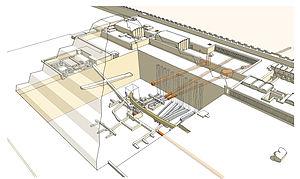
Vue générale des appartements funéraires de la pyramide de Djoser à Saqqarah (en vert, la galerie d'époque saïte et en jaune, la galerie d'époque romaine (information provenant du directeur de la mission lettone à Saqqarah, Bruno Deslandes) For commercial purpose, I'd like to be notified.
Le complexe funéraire de Djéser, édifié sous le règne du roi Djéser, se situe à Saqqarah, en Égypte. Il est, dans l'histoire de l'architecture égyptienne, le second ouvrage édifié en pierre de taille. Il marque une évolution importante de l'architecture monumentale. En effet, le tombeau du roi prend, pour la première fois et après de multiples modifications, la forme d'une pyramide. Cette innovation marque la naissance d'un nouveau type de sépulture. Les éléments cultuels ainsi que l'enceinte à redans représentent l'aboutissement d'une architecture évoluant depuis la IIᵉ dynastie.
Franck Monnier, né en 1974 à Aulnoye-Aymeries, est un égyptologue français.